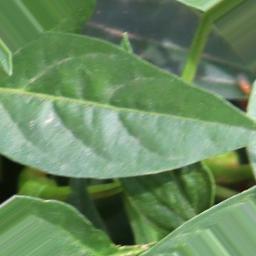
Label: healthy